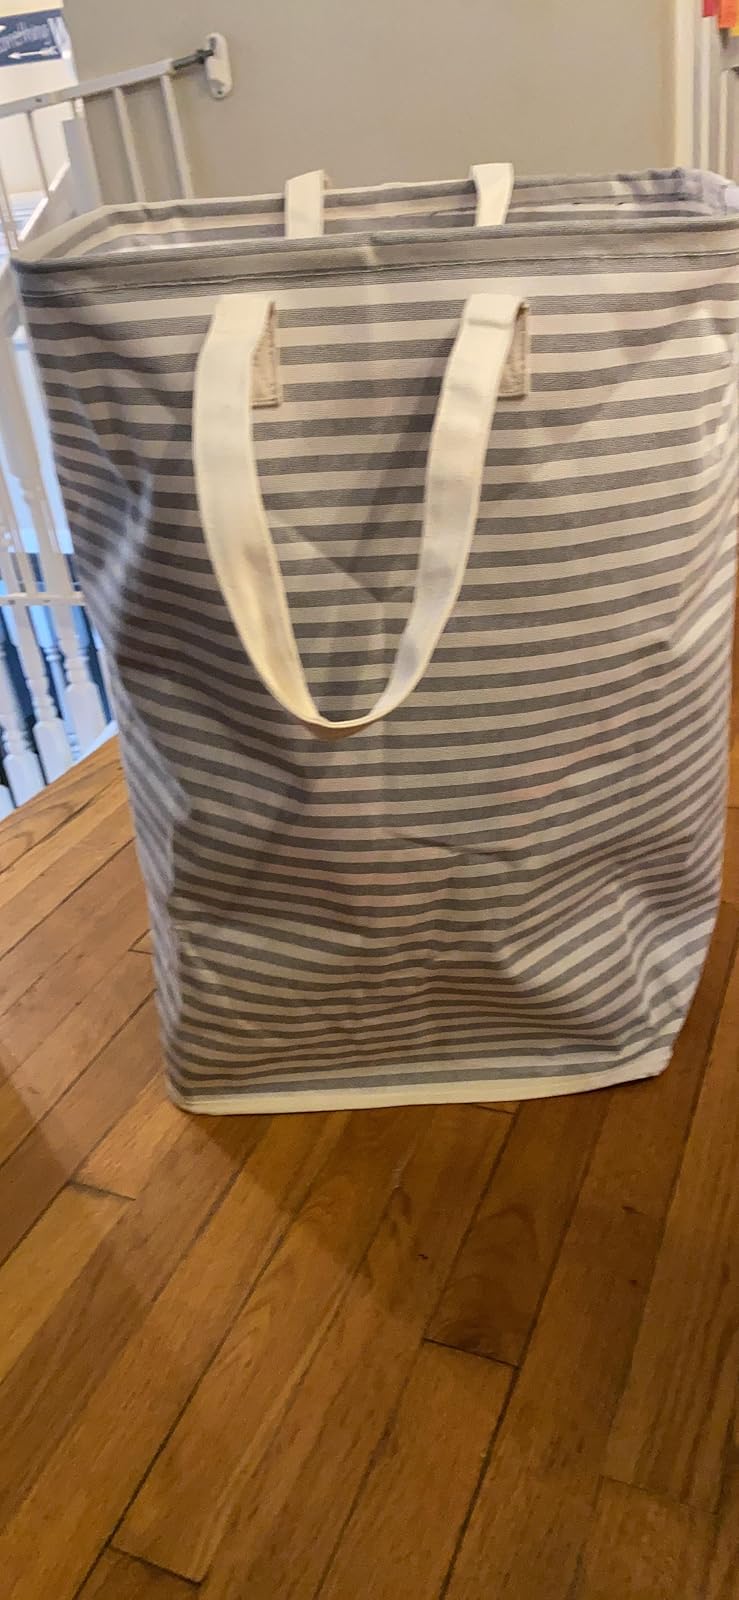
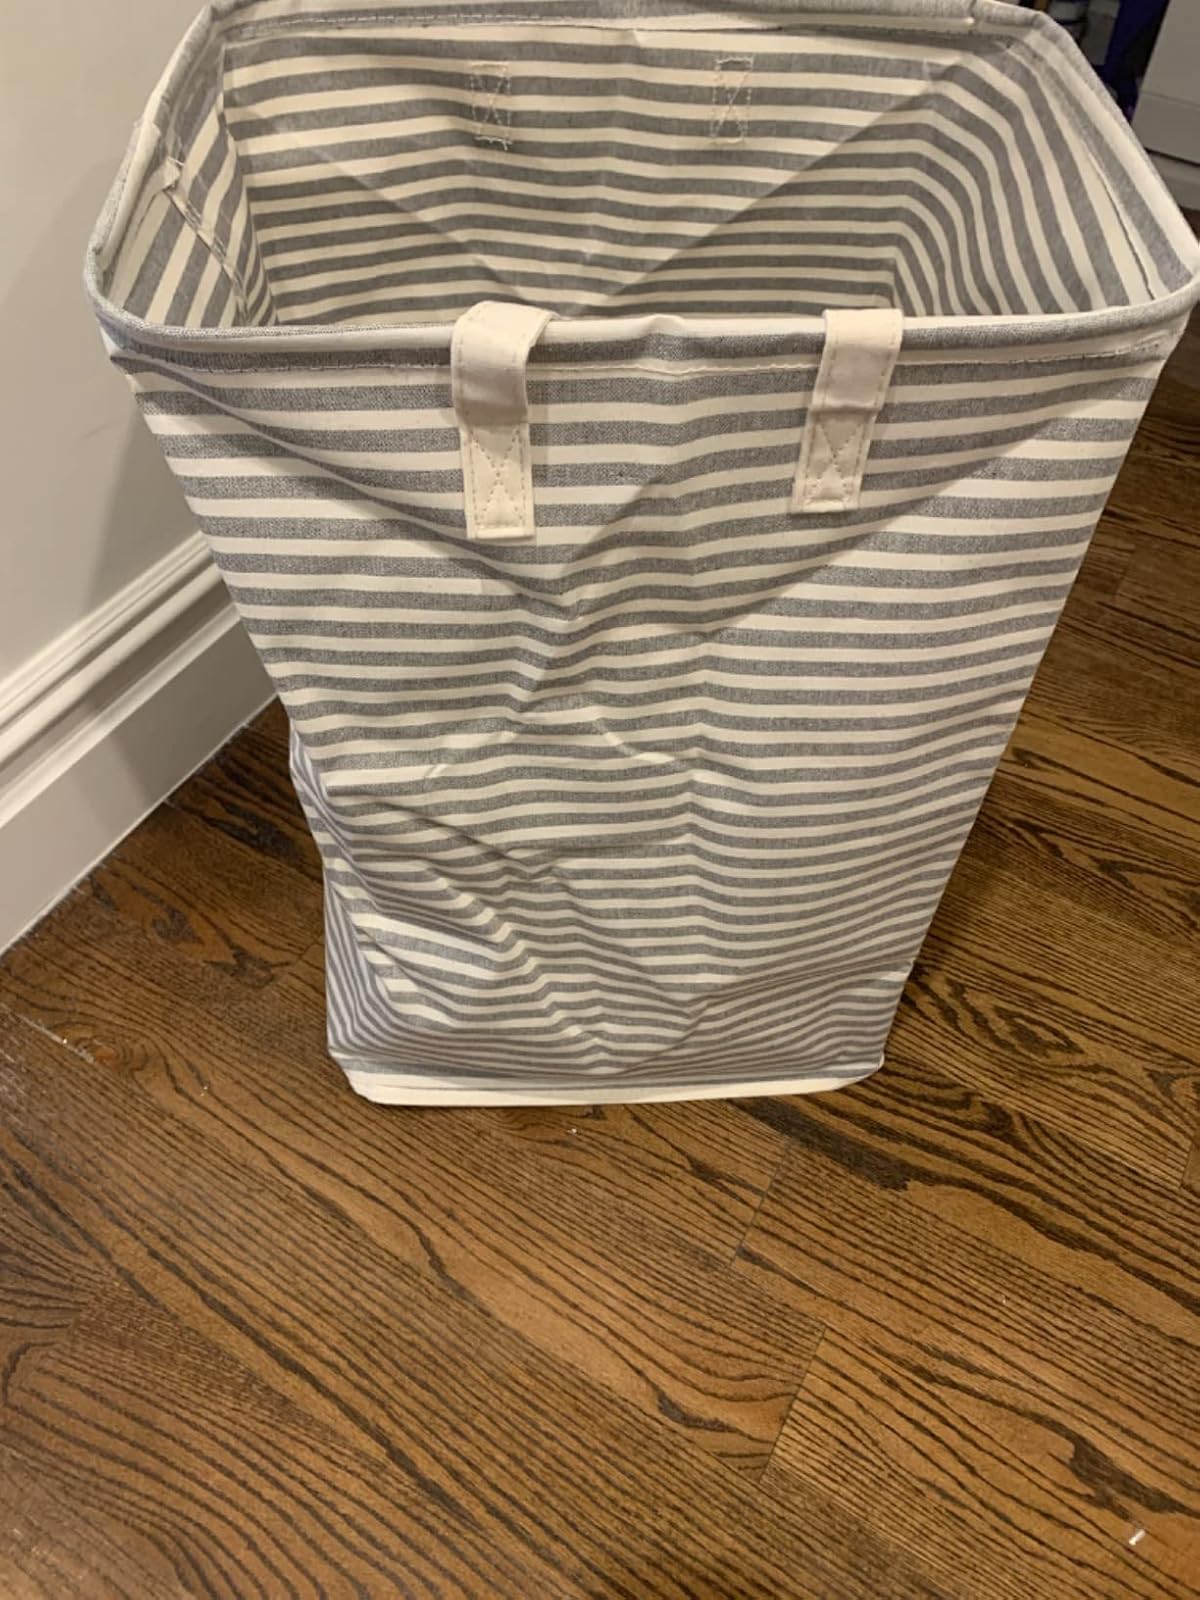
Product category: items_hamper
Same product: yes